Sukashibori

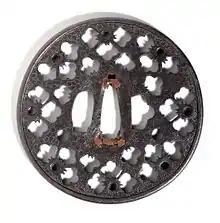
Openwork or "sukashibori" tsuba or sword guard

Traditional artisans worked on piece of cast metal (or hammered metal) such as bronze as medium. In traditional metalworking ("chōkin"), the carving tools they used were the piercing burin ("sukashi-tagane") and scroll saw ("tsurubiki-noko"(?)).